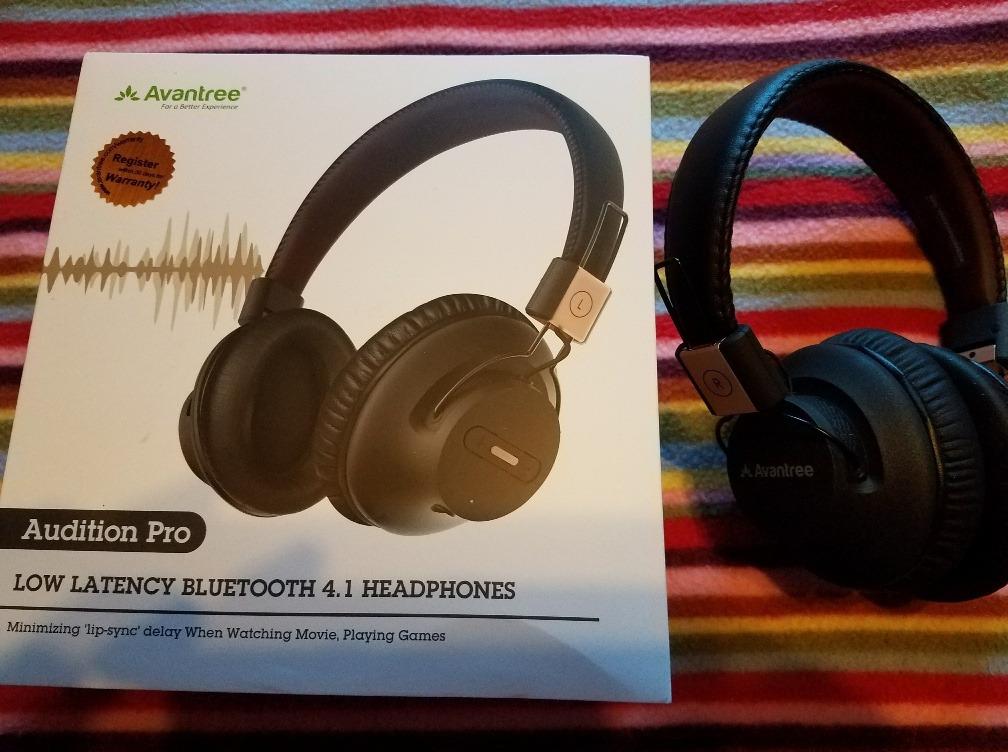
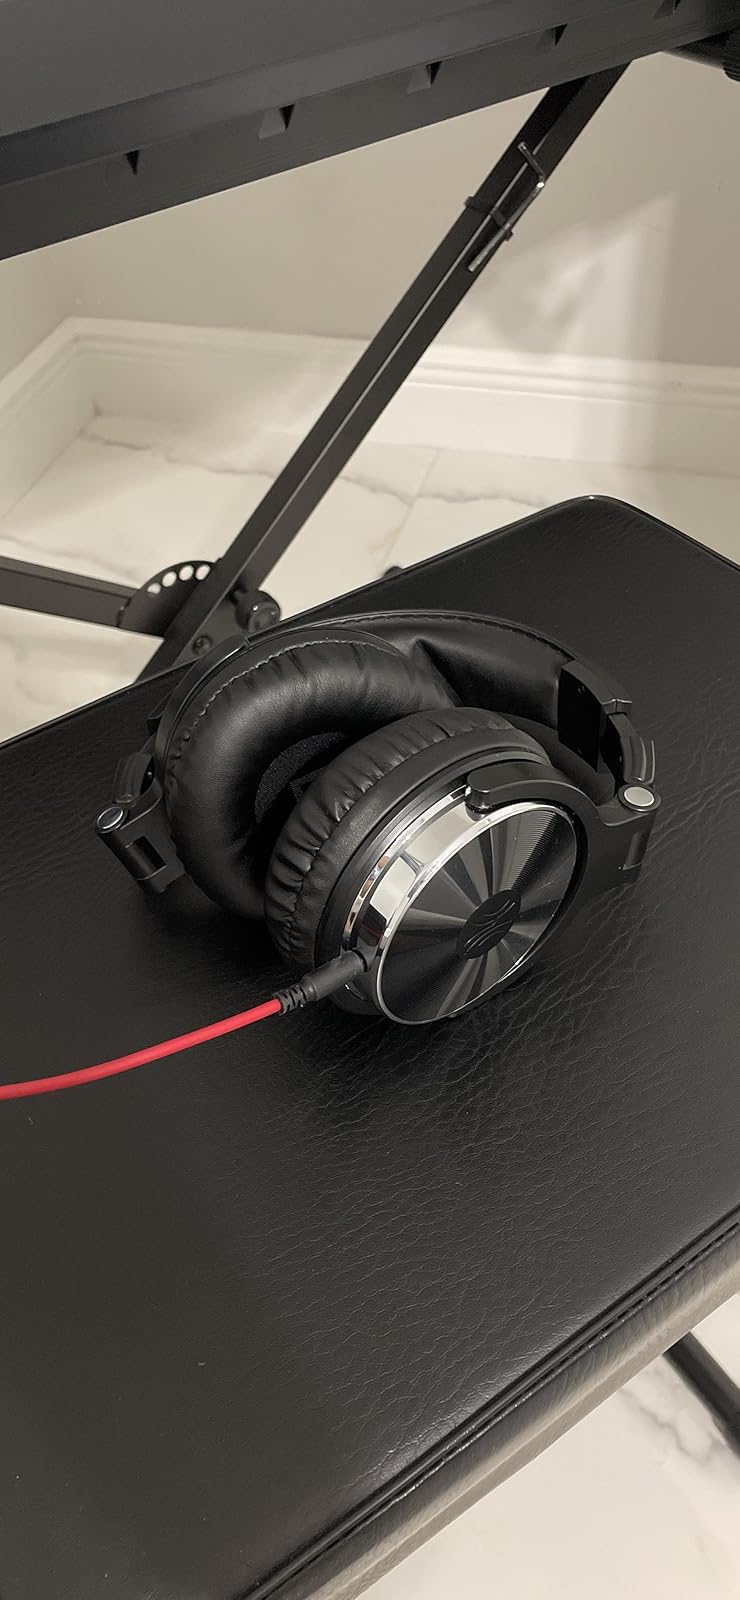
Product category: headphones
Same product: no